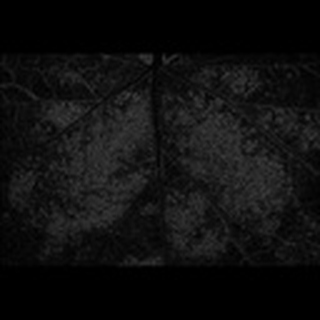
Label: cotton_aphids